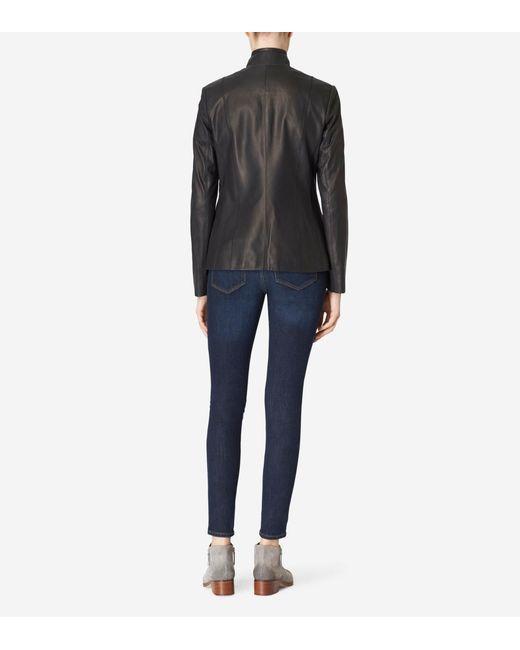
damen, Denim schwarz, Poly-Baumwolle, Freizeitjacke